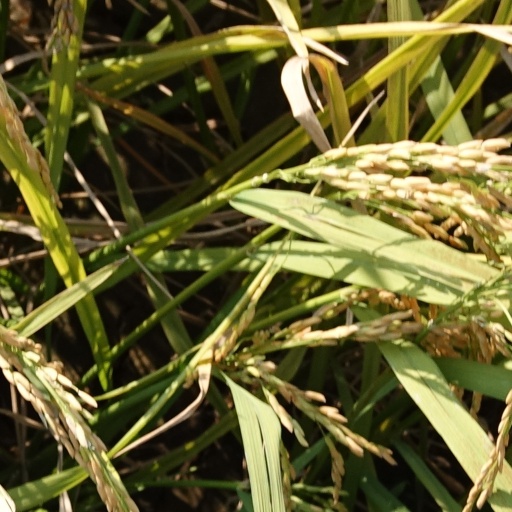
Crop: rice